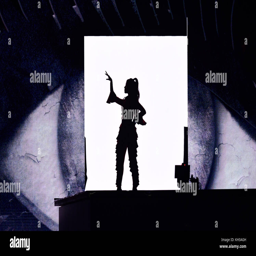
pop artist on stage during awards held .